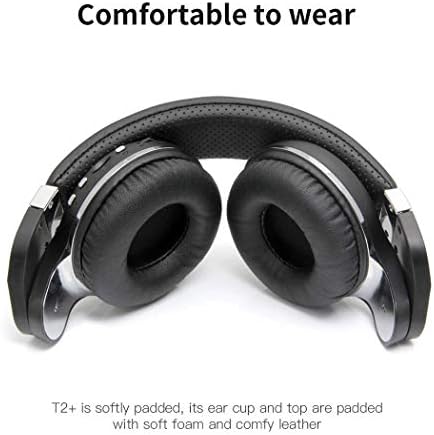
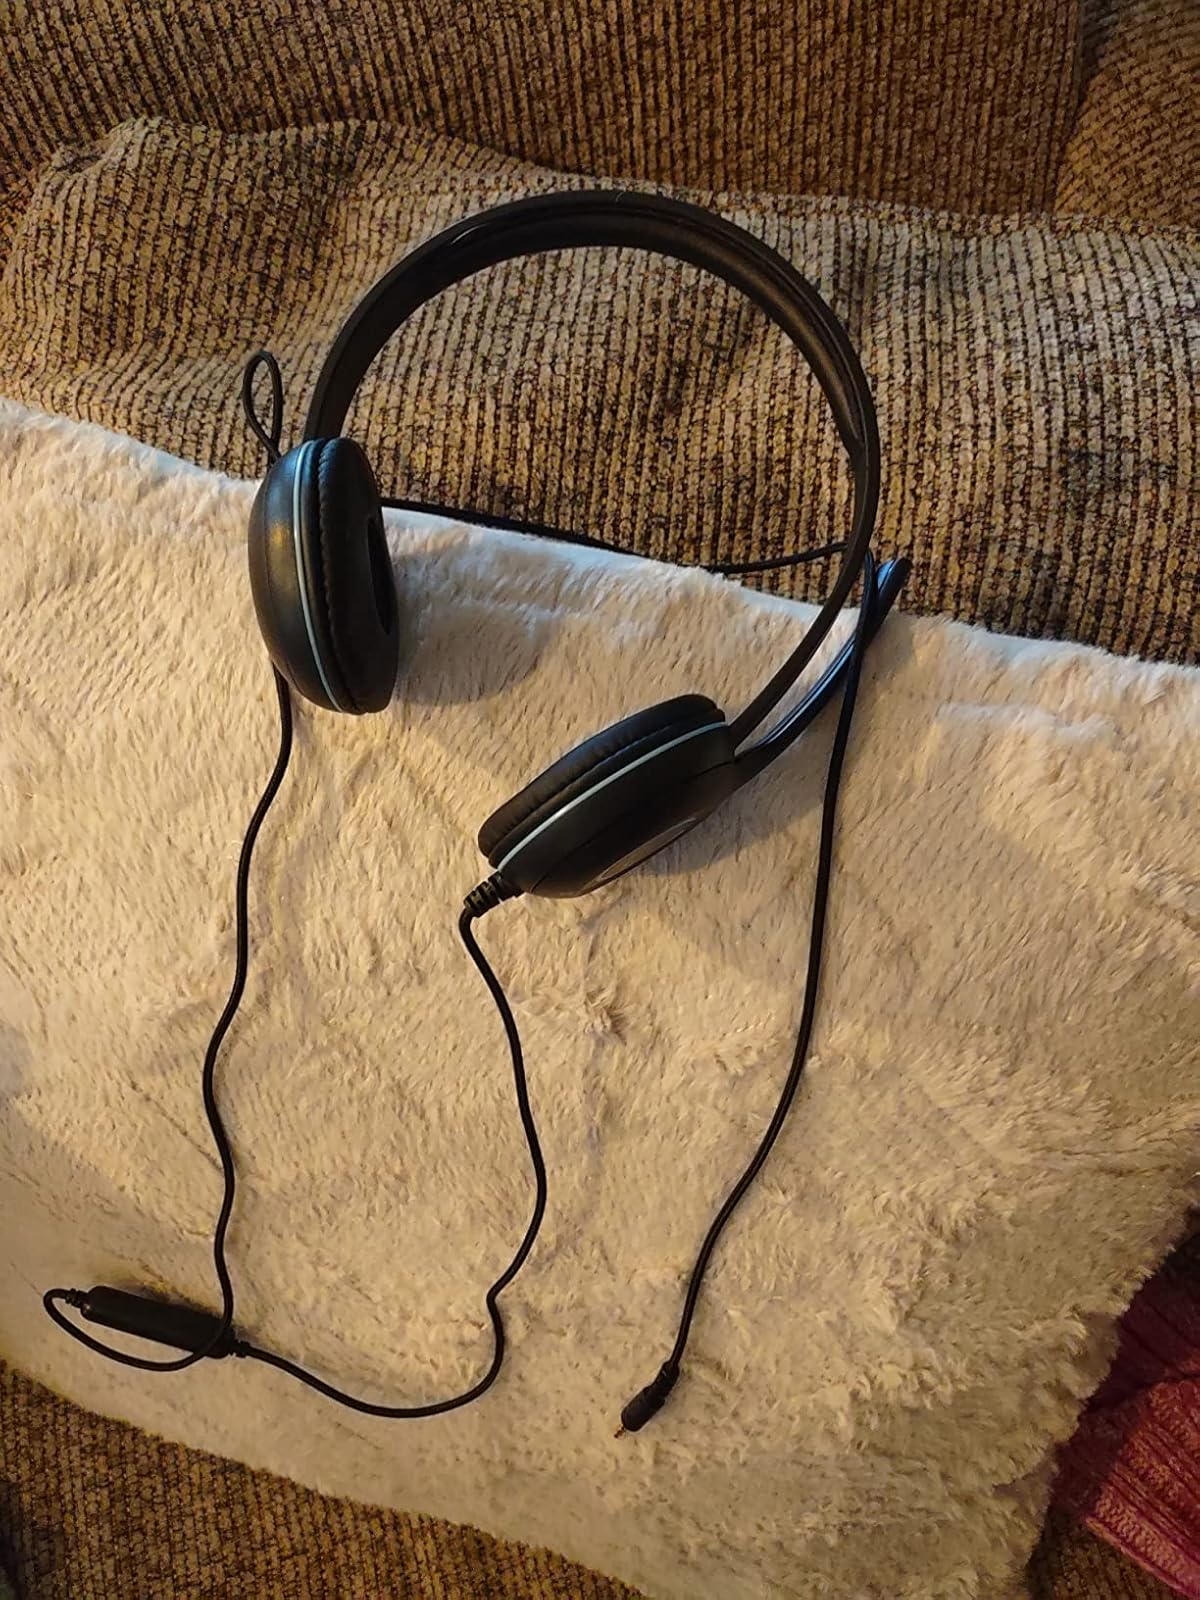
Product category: headphones
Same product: no